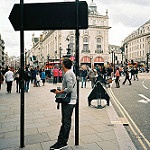
Label: non_damage_buildings_street